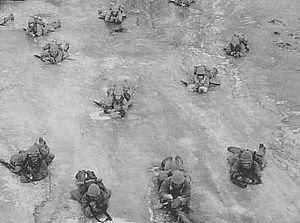
Le terme armée dans l'armée impériale japonaise était utilisé de plusieurs façons pour désigner des formations militaires différentes, correspondant en Occident à des groupes d'armées, à des armées ou à des corps d'armée.